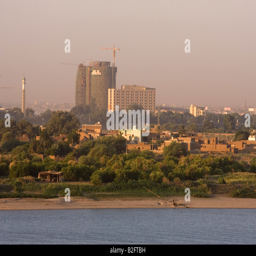
the city of federal republic looking north